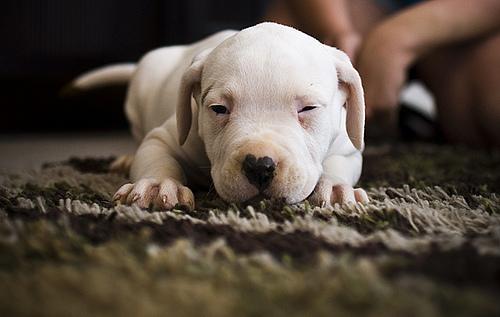
Breed: american bulldog